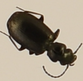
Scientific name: Syntomus americanus
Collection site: Northern Great Plains Research Laboratory NEON (NOGP), plot NOGP_010